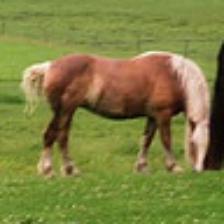
Label: NonHuman